Mark Halperin

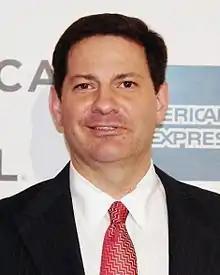
Halperin at the 2012 Tribeca Film Festival premiere of "Knife Fight"

Mark Evan Halperin (born January 11, 1965) is an American journalist, political commentator, author, and founder of the interactive media platform 2WAY. He previously was political director for ABC News, where he also edited the Washington, D.C., newsletter "The Note". In 2010, Halperin joined MSNBC as a senior political analyst and contributor. Alongside John Heilemann, he co-managed Bloomberg Politics, co-hosted "With All Due Respect", and co-authored the bestselling books "Game Change" and "". Halperin also co-produced and appeared with Heilemann and Mark McKinnon in Showtime's "", covering the 2016 United States Presidential Election.